Answer in natural language. How many Stools are visible in the scene? Choose between the following options: 3, 1, 4, 2 or 0
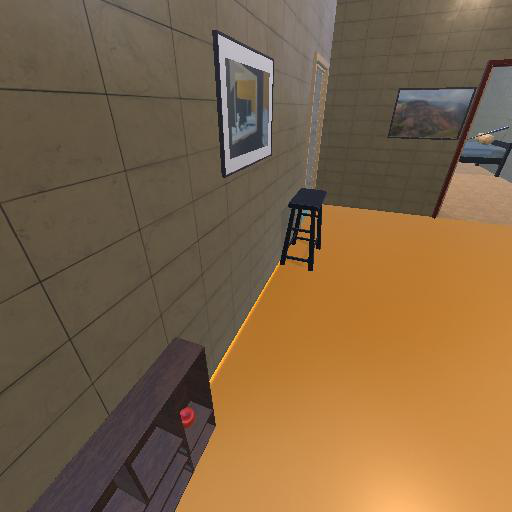
<answer>1</answer>